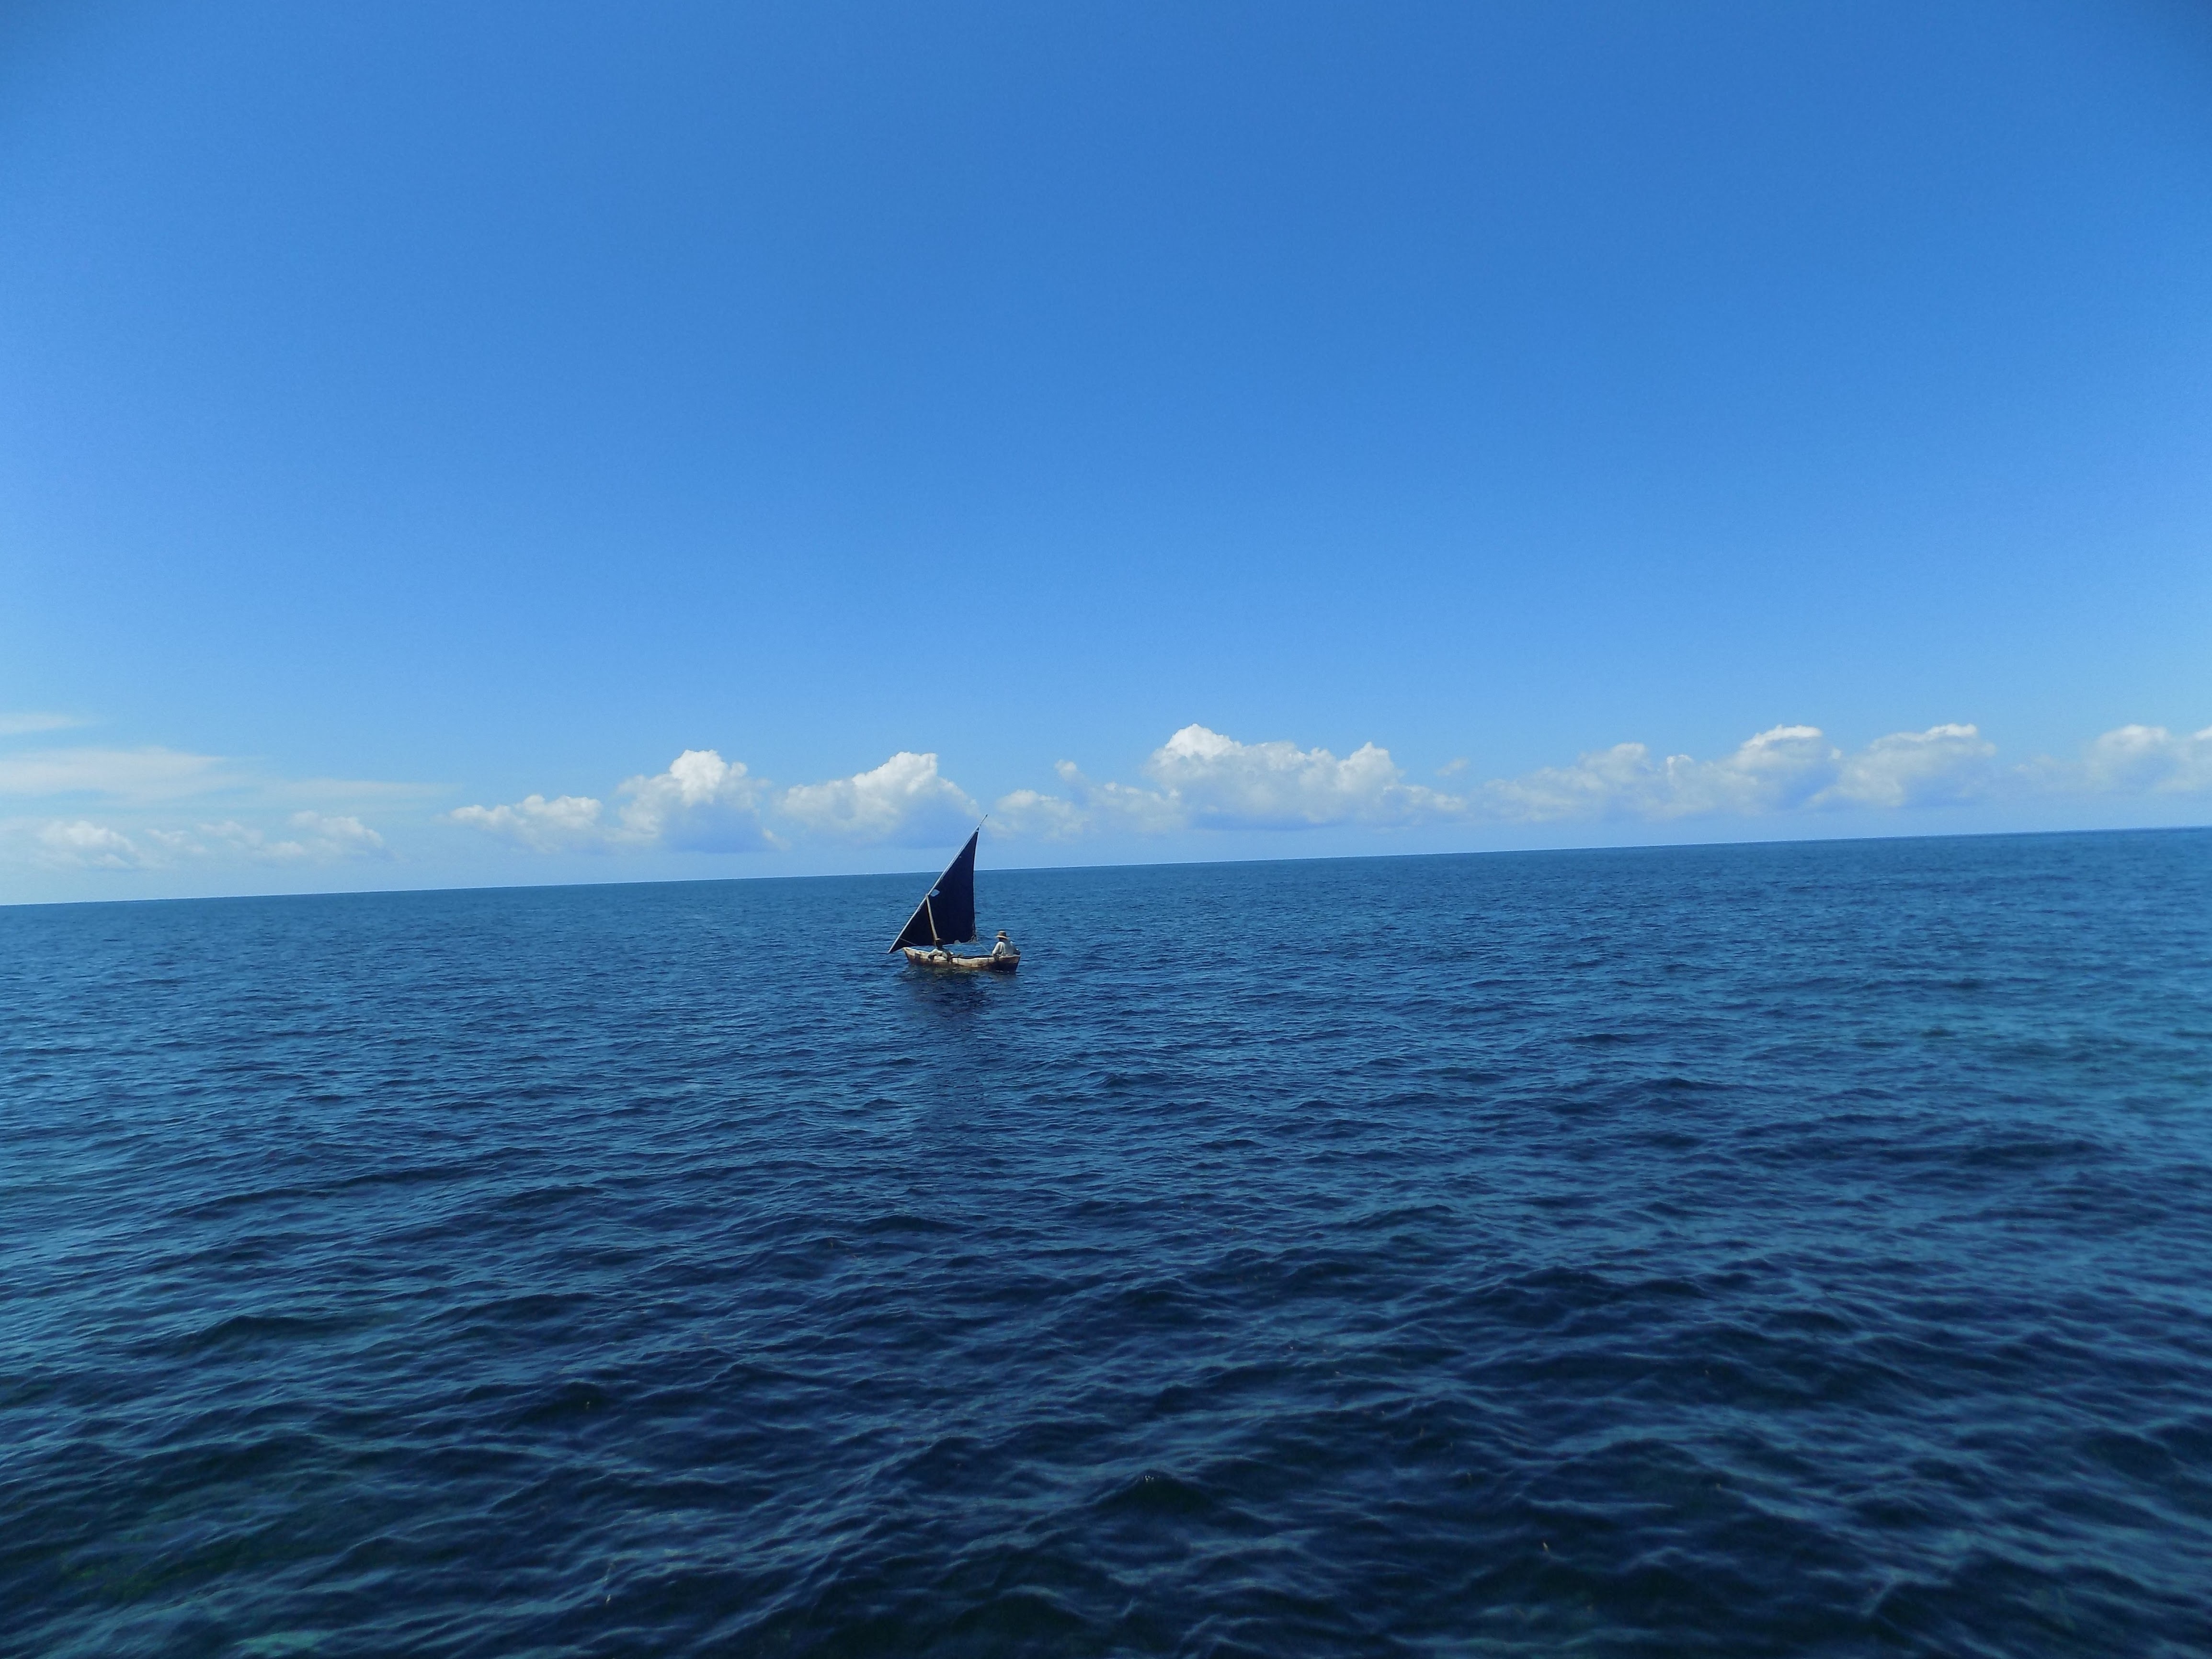
sea, ocean, horizon, boat, vehicle, sailing, bay, cape, marine mammal, whales dolphins and porpoises